Sergei Nechaev

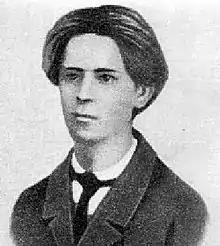
Nechaev in 1865

Aged 18, Nechaev moved to Moscow, where he worked for the historian Mikhael Pogodin. A year later, he moved to Saint Petersburg, passed a teacher's exam and began teaching at a parish school. From September 1868, Nechaev attended lectures at the Saint Petersburg University as an auditor (he was never enrolled) and became acquainted with the subversive Russian literature of the Decembrists, the Petrashevsky Circle and Mikhail Bakunin among others as well as the growing student unrest at the university. Nechaev was even said to have slept on bare wood and lived on black bread in imitation of Rakhmetov, the ascetic revolutionary in Nikolay Chernyshevsky's novel "What Is to Be Done?".